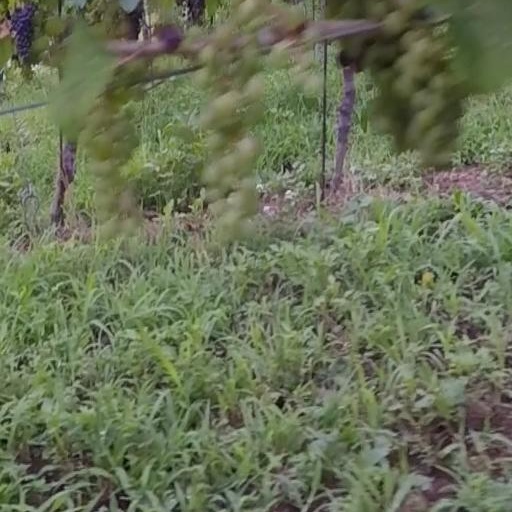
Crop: grape